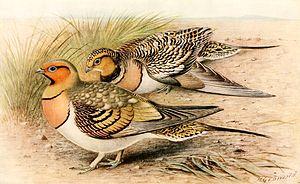
The Large Pin-tailed Sand-grouse Pteroclurus alchatus caudacutus = Pterocles alchata caudacutus (Sous-espèce de Ganga cata)